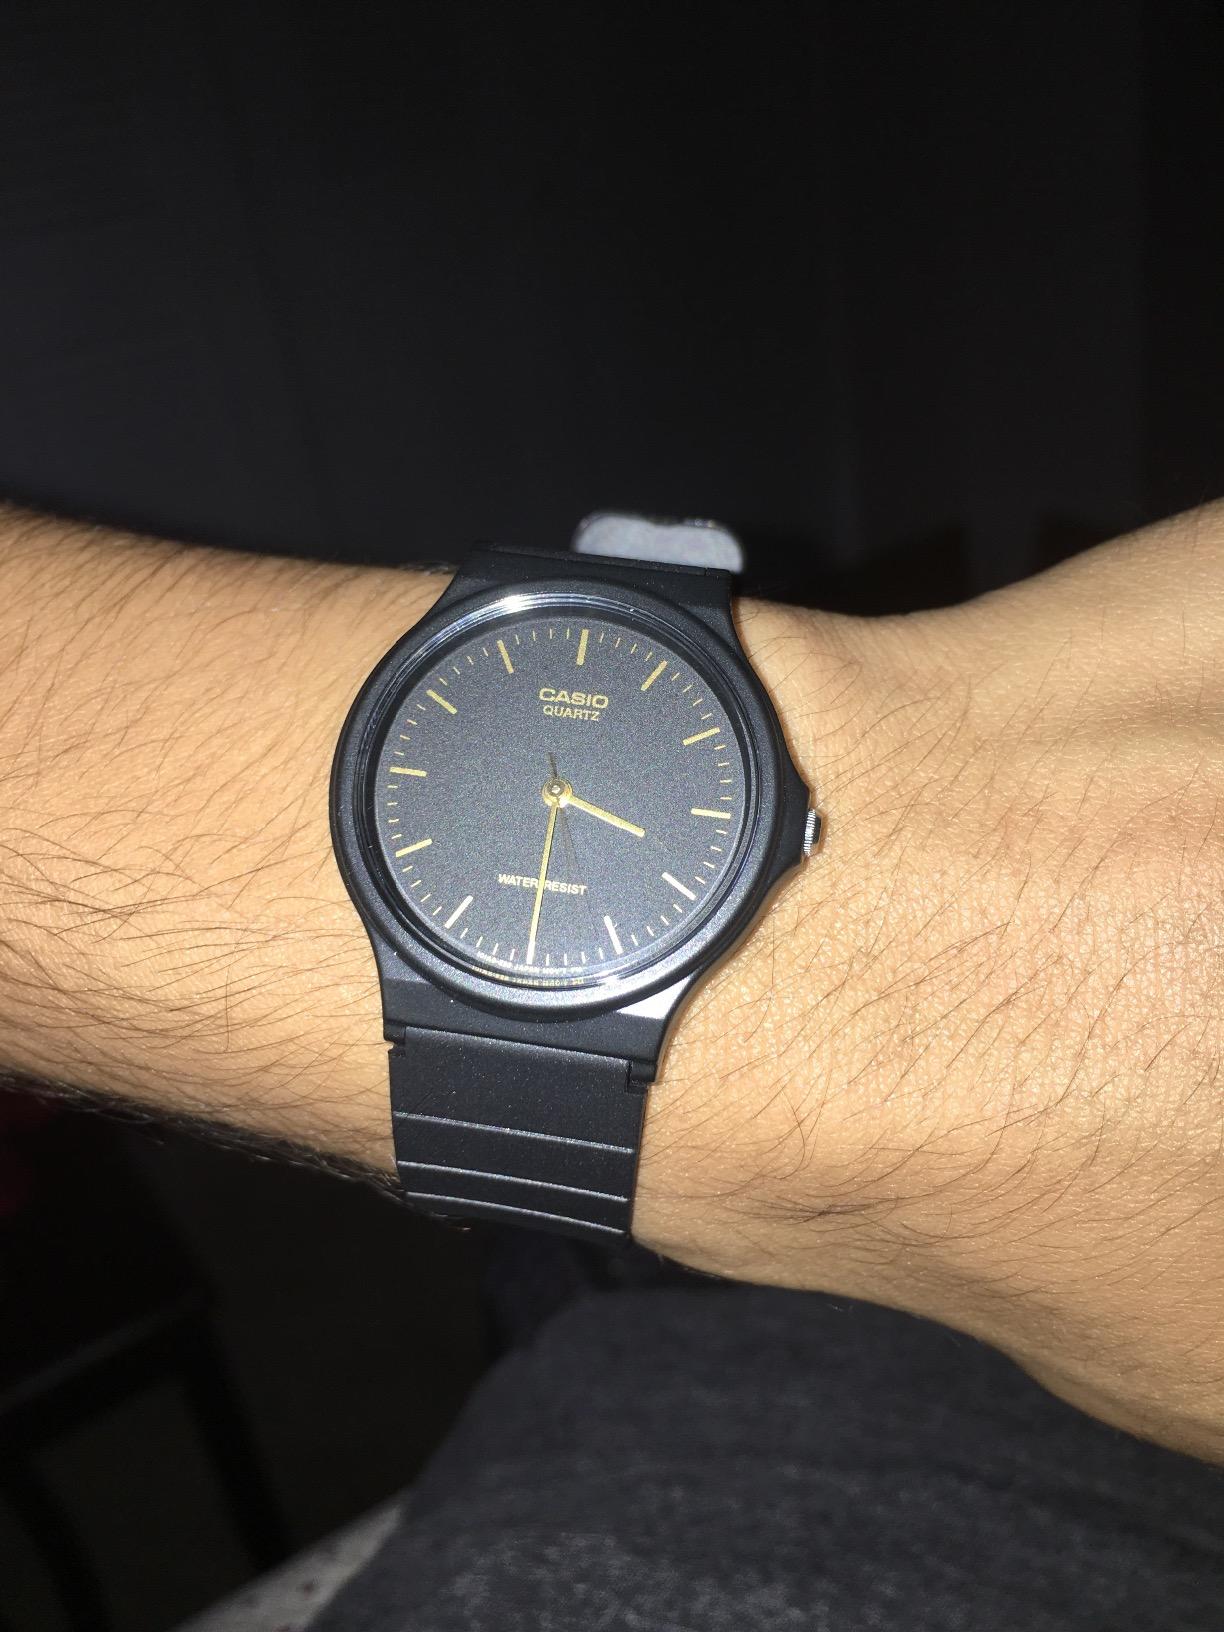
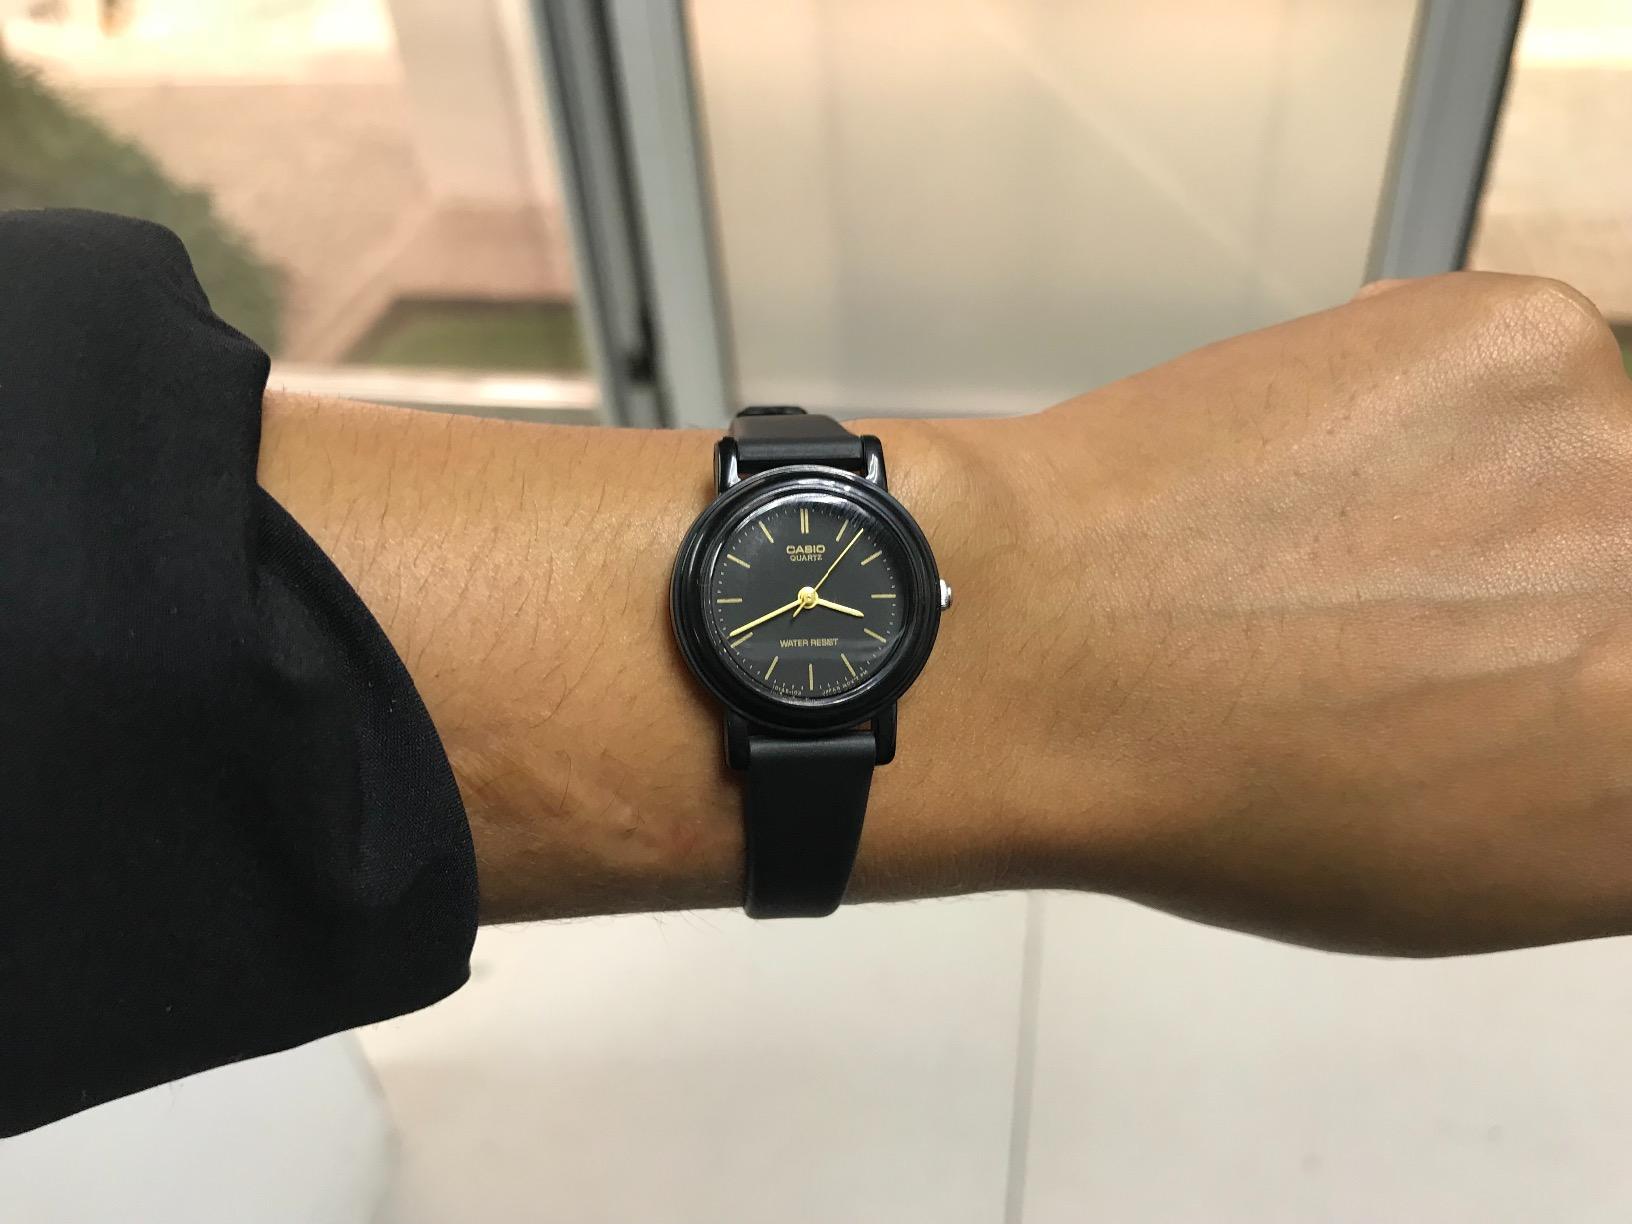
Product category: accessories_watch
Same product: no